Mary Jo Catlett

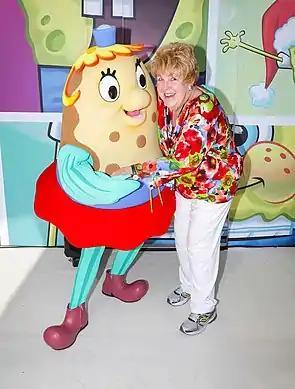
Catlett with her character, Mrs. Puff, at a convention in 2013

Mary Jo Catlett (born September 2, 1938) is an American actress and comedian. She is a main cast member on the animated series "SpongeBob SquarePants", providing the voice of Mrs. Puff. She is also known for originating the role of Ernestina in the 1964 Broadway production of "Hello, Dolly!" and for playing Pearl Gallagher, the third housekeeper on "Diff'rent Strokes".